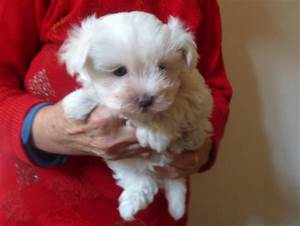
Label: cane